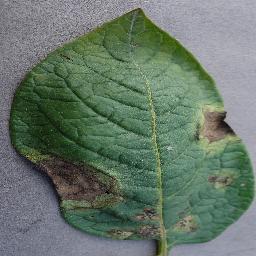
Label: Potato___Late_blight